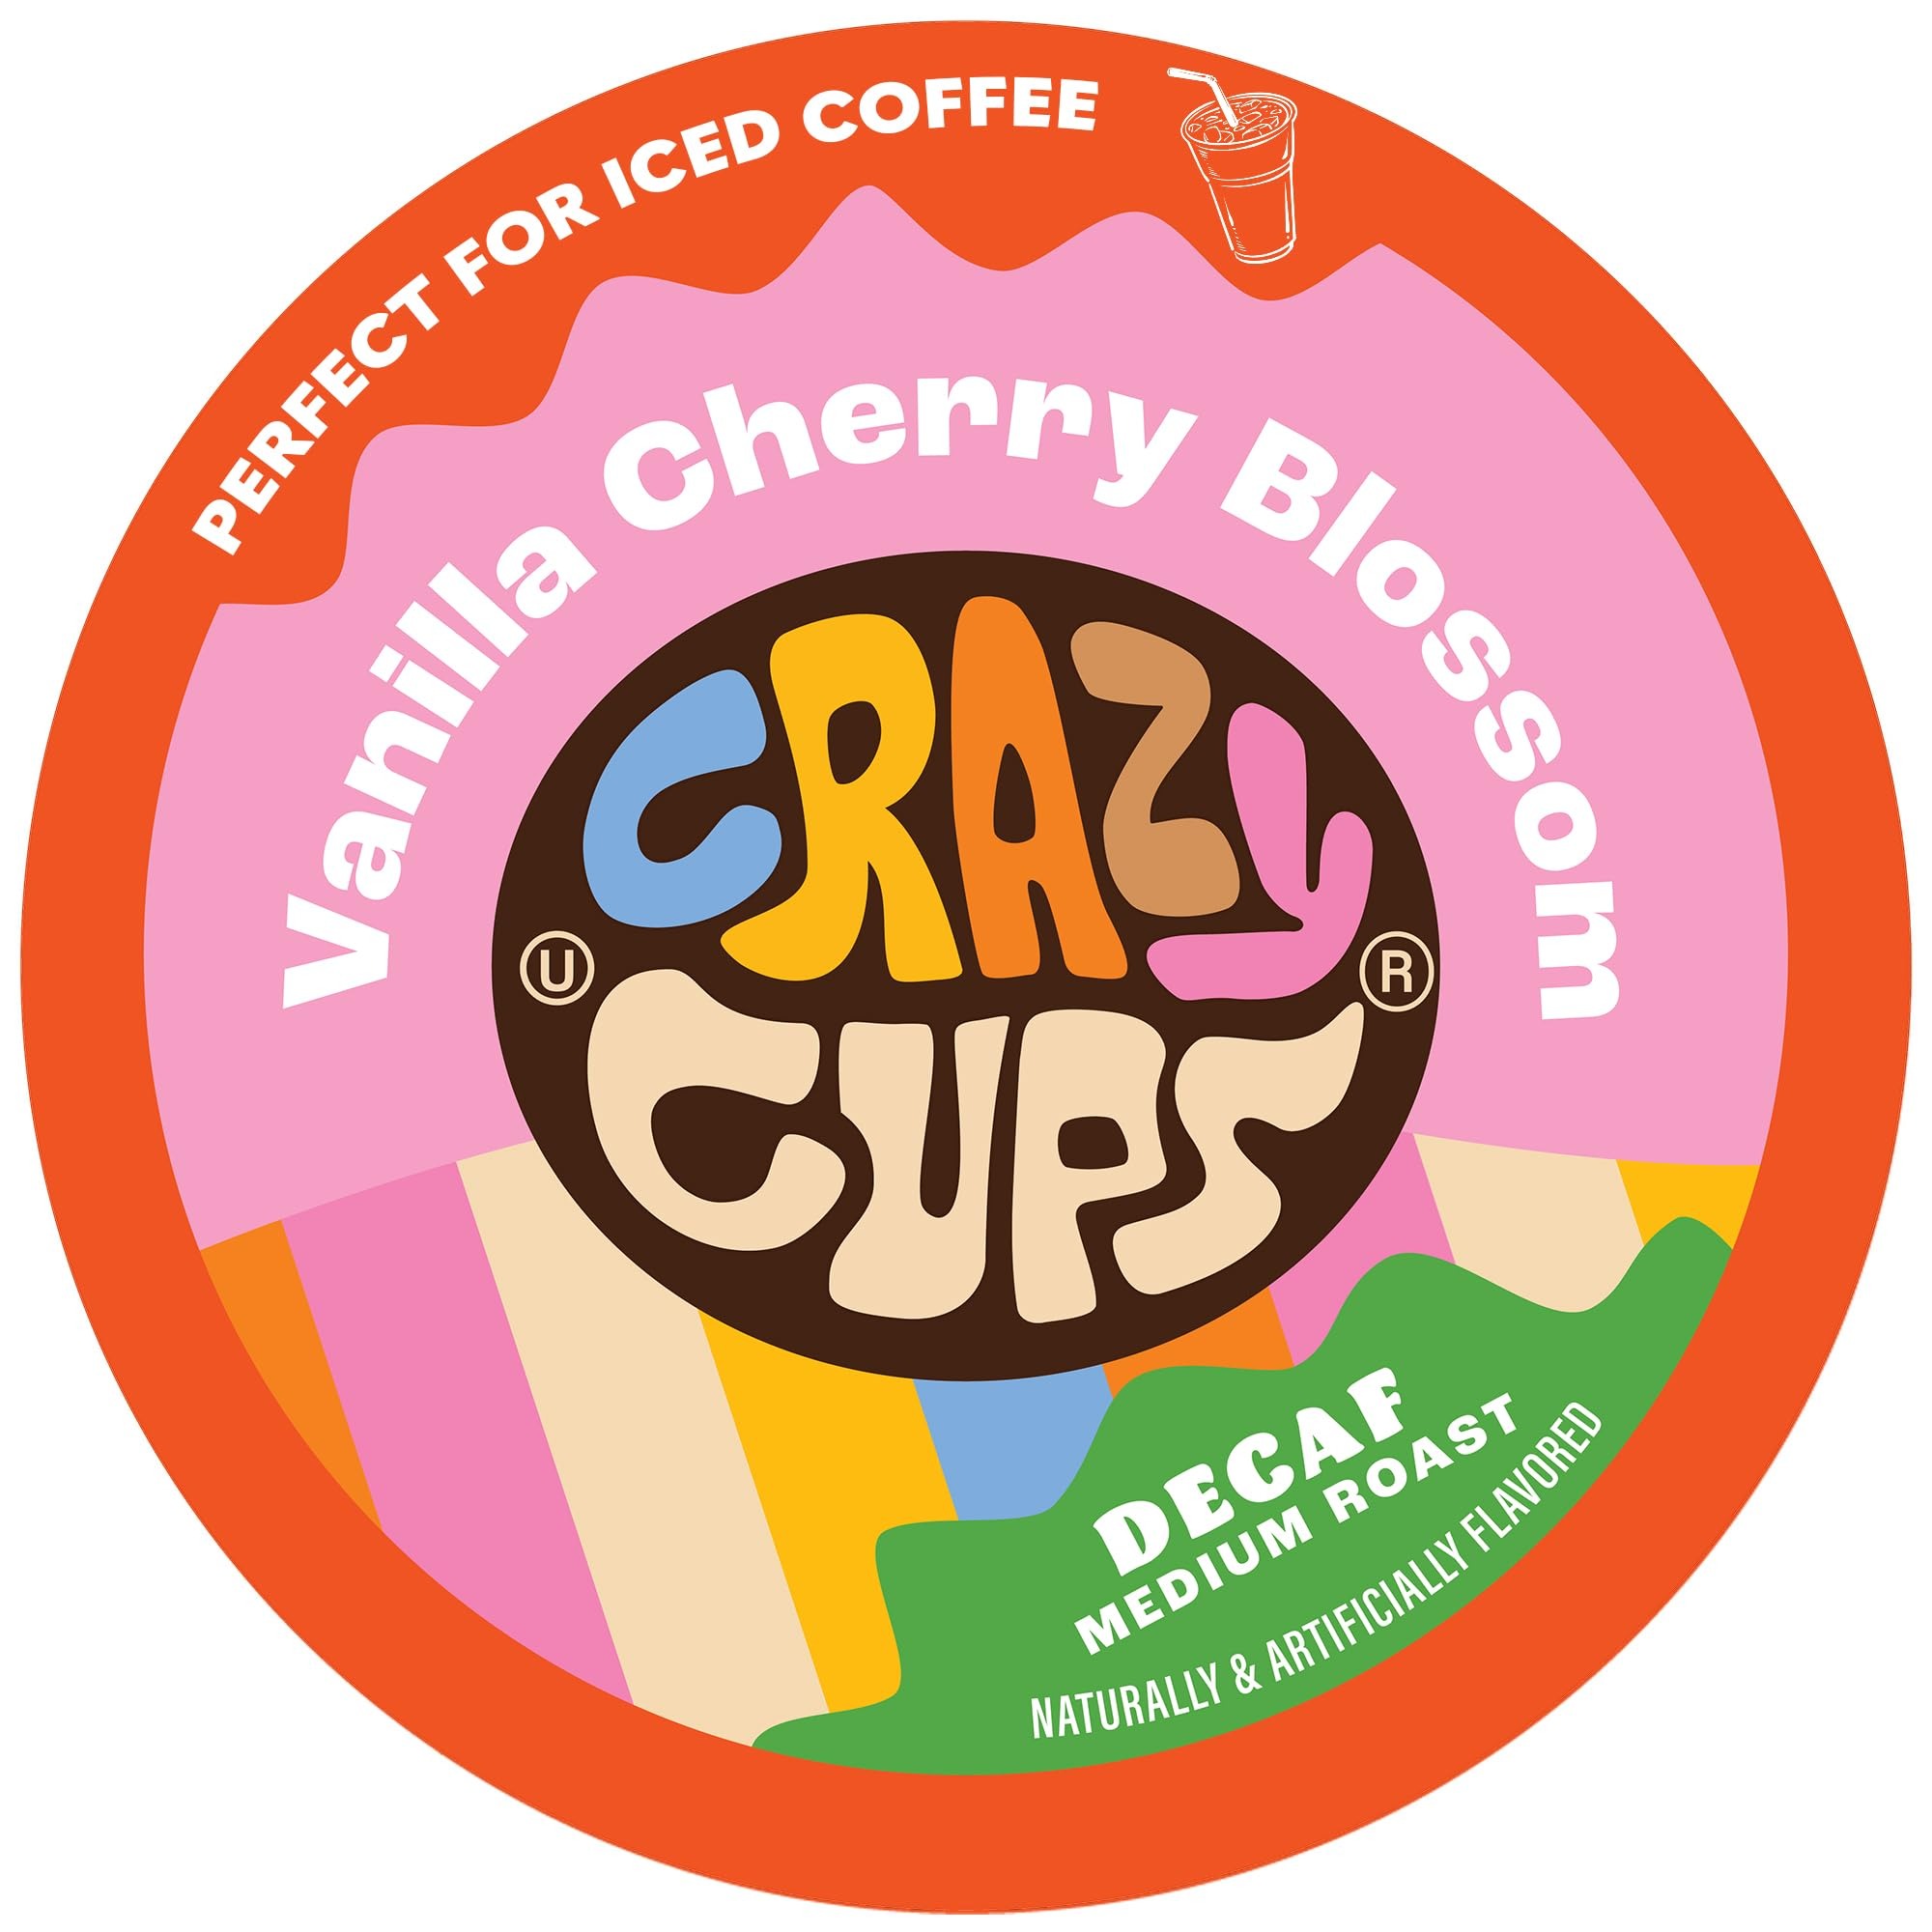
Item Name: Crazy Cup Decaf Flavored Coffee Pods, Decaffeinated Vanilla Cherry Blossom Coffee Pods for K Cup Keurig Machines, Brew Hot or Iced, 22 Count
Bullet Point 1: DECAF VANILLA BLISS: Delight in the luxurious taste of decaffeinated vanilla cherry coffee with our Keurig coffee pods, embarking on a unique and delightful flavor adventure that embodies the essence of this beloved dessert-inspired blend.
Bullet Point 2: SINGLE-ORIGIN ELEGANCE: Derived from the finest coffee beans, our decaffeinated vanilla coffee pods provide a single-origin experience, guaranteeing superior quality with a unique essence that perfectly complements the delightful flavors of vanilla.
Bullet Point 3: YEAR-ROUND DELIGHT: Our decaffeinated vanilla coffee pods offer versatility, suitable for enjoying both hot and iced brews throughout every season and occasion, ensuring a delightful experience regardless of the weather.
Bullet Point 4: PREMIUM INGREDIENTS, GUILT-FREE INDULGENCE: Our coffee capsules boast gluten and lactose-free, vegan, kosher, and keto-friendly properties. Enjoy the delightful flavor of pecan coffee without any remorse, and let every sip be a celebration of pure enjoyment!
Value: 22.0
Unit: Count

Price: 19.65